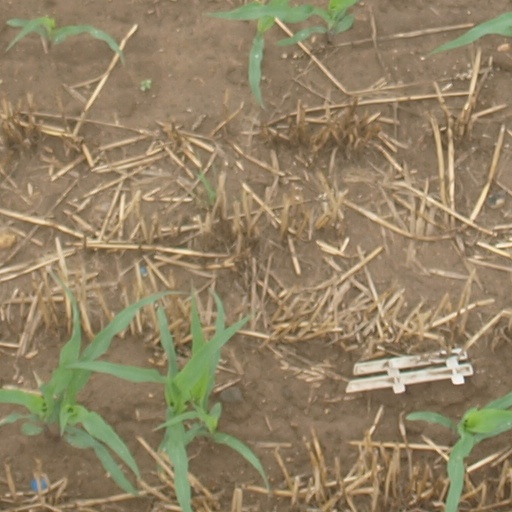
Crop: maize; corn